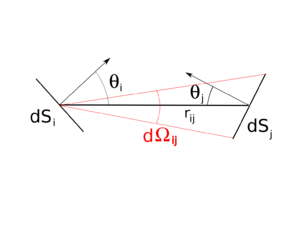
Principe du facteur de forme
En physique, le facteur de forme mesure la fraction du flux rayonné par une surface isotherme et à émission isotrope reçue par une autre surface dans un milieu non participatif. Cette quantité ne dépend que de la géométrie du milieu.